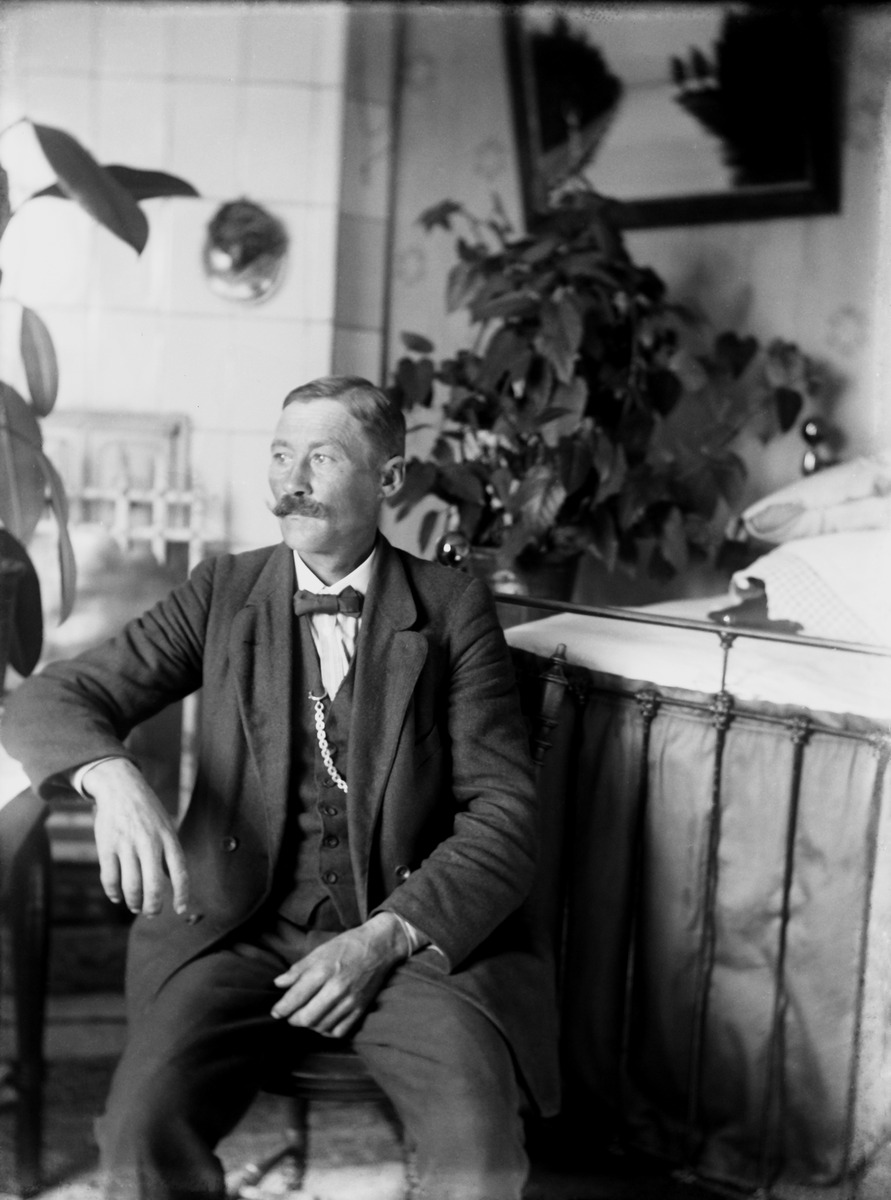
Kahvivieras todennäköisesti Villa Toivolassa (=Meilahti 2) 1910 -luvulla
sisällön kuvaus: Kahvivieras todennäköisesti Villa Toivolassa (=Meilahti 2) 1910 -luvulla. mustavalkoinen
Ajankohta: kuvausaika 1910 -luku n
Paikka: Suomi, Uusimaa, Helsinki, Meilahti Helsinki, Seurasaarentie 1
Aiheet: huvilat, puutalot asuinrakennukset, kulttuurihistorialliset rakennukset, arkkitehtuuri, vieraat, interiöörit, kattaukset